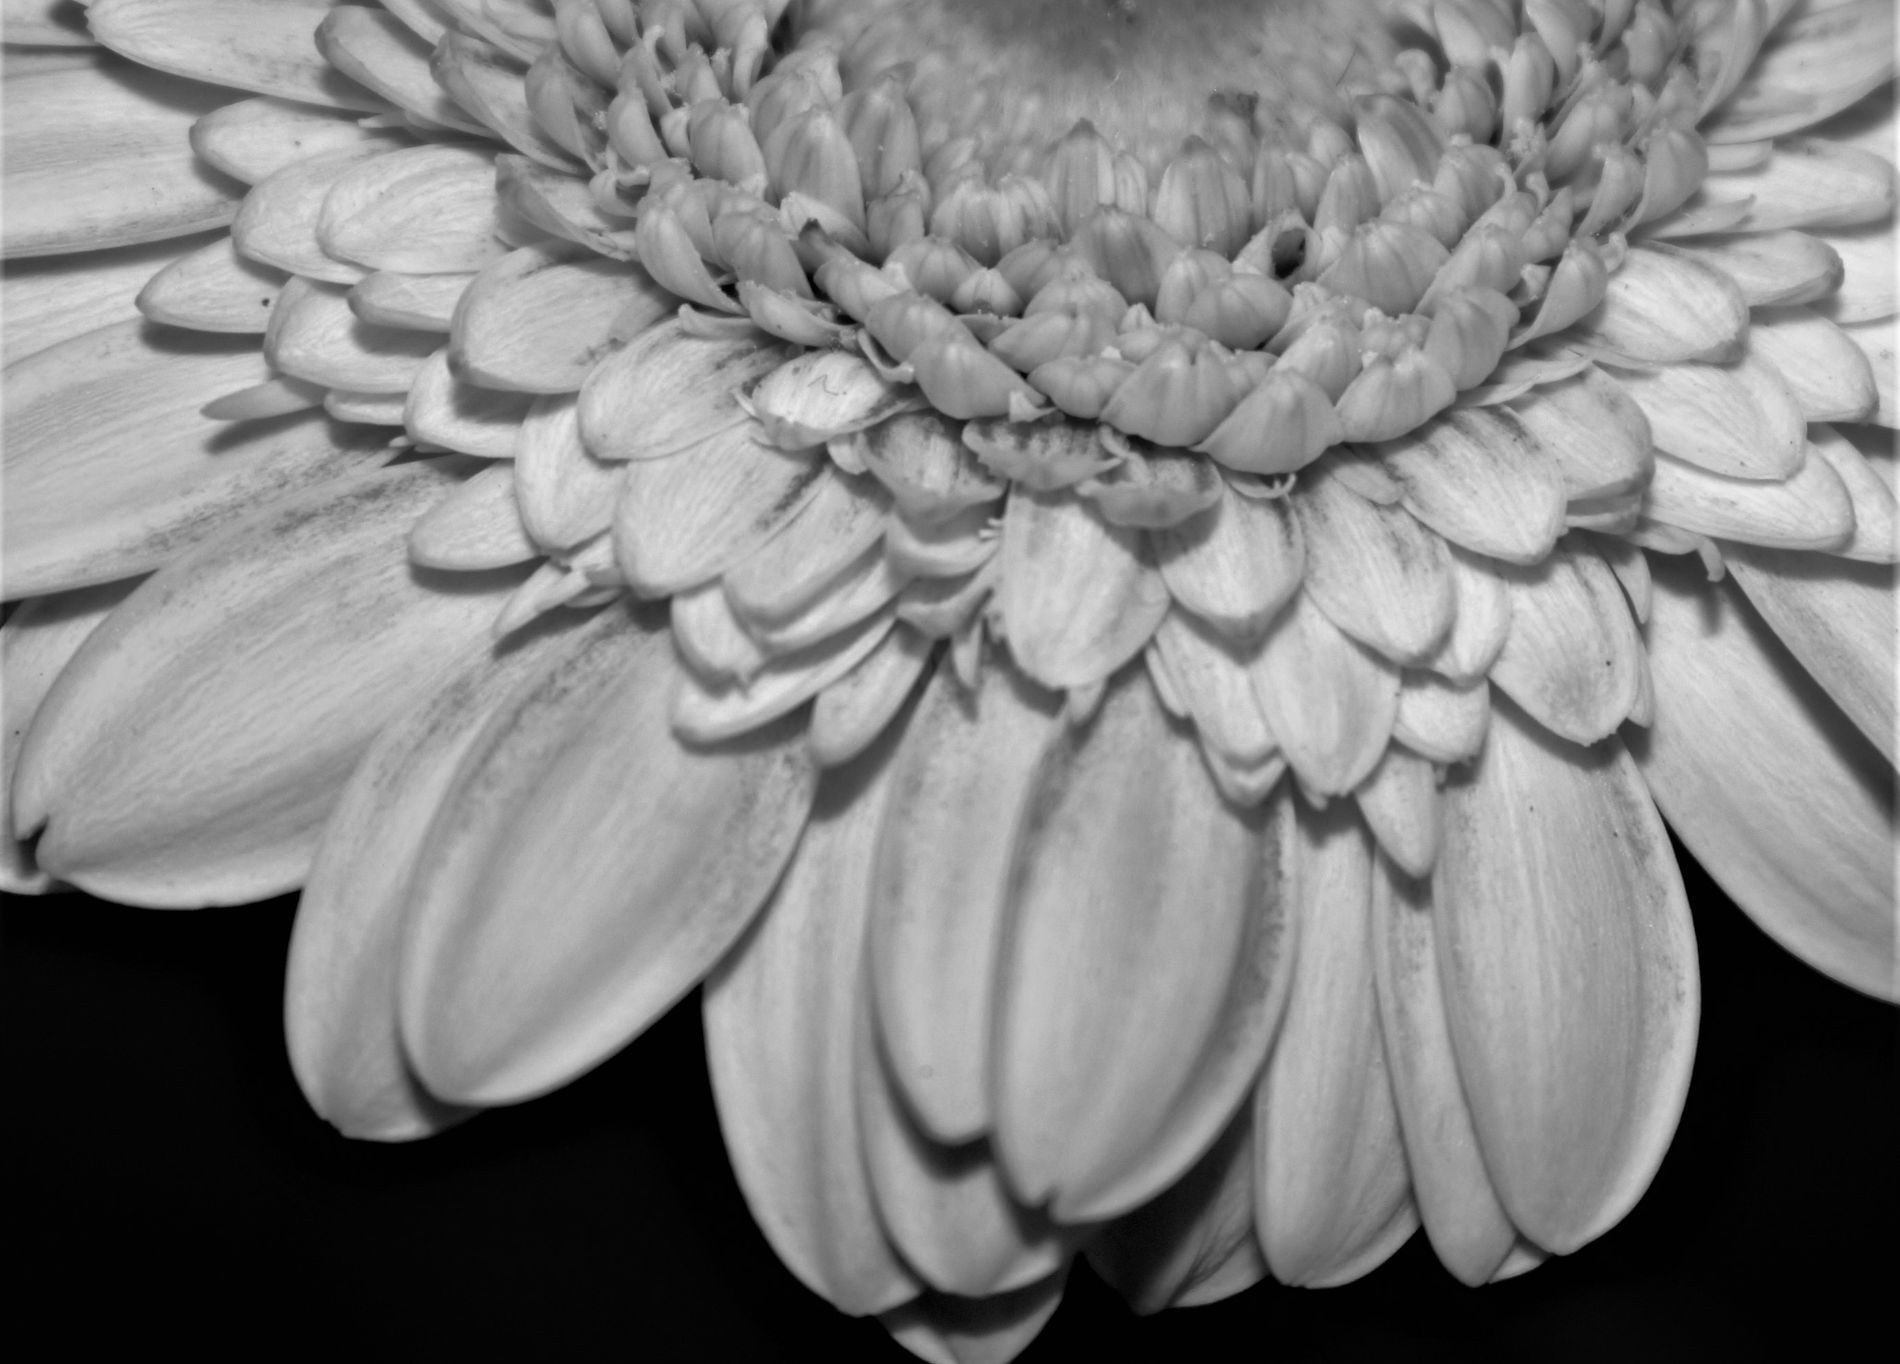
Black and white daisy
A black and white image shows a detailed white Gerbera flower against a black background. The Gerbera is a single-stem flower that resembles a daisy in shape, with a round center surrounded by flat petals. Its center is elaborate, featuring a double form with small, fluffy petals.
A close-up macro monochromatic black and white shot shows a Gerbera daisy flower with its detailed petals. The image highlights the texture of the flower, giving a sense of softness and the beauty of nature. The black background contrasts with the white flower, drawing all attention to it.
Labels: Flower, Petal, Plant, Daisy, Dahlia, Pollen, Acanthaceae, Background
Camera: Canon Canon EOS 70D
Aperture: F5
Exposure: 1/60 sec
ISO: 400
Focal length: 42.0 mm